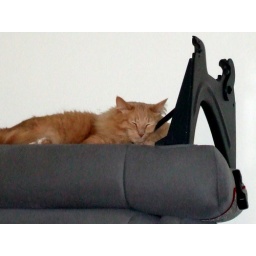
Every time I bring the van seats in it's like his own personal cat bed.